Han Zhong (Daoist)

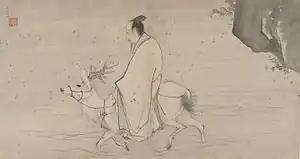
Han Zhong, the , painting by Zhang Lu (1464–1538)

Finally, in 210 BCE, the last year of Qin Shi Huang's life, Xu Fu and the remaining worried that the emperor would punish them for their failures to find longevity drugs, and made up a fish story. Xu told the emperor, "The elixir from Penglai was obtainable, but we were constantly troubled by large sharks , and therefore were unable to get there. We would ask for someone skilled at archery to accompany us, so that, upon seeing the sharks, we could shoot them with automatic crossbows." Xu set sail on a final expedition but never returned. Later tradition has it that he settled in Japan.